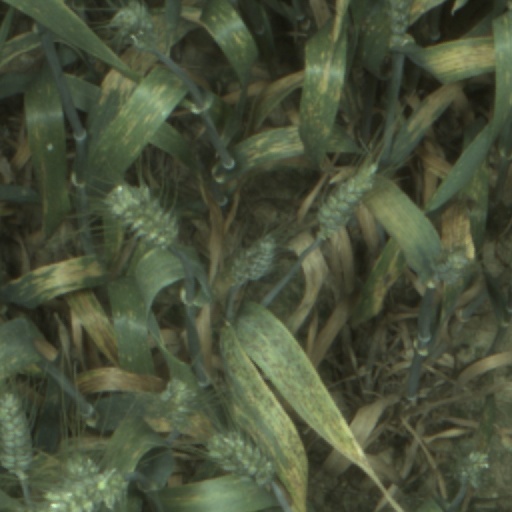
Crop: wheat